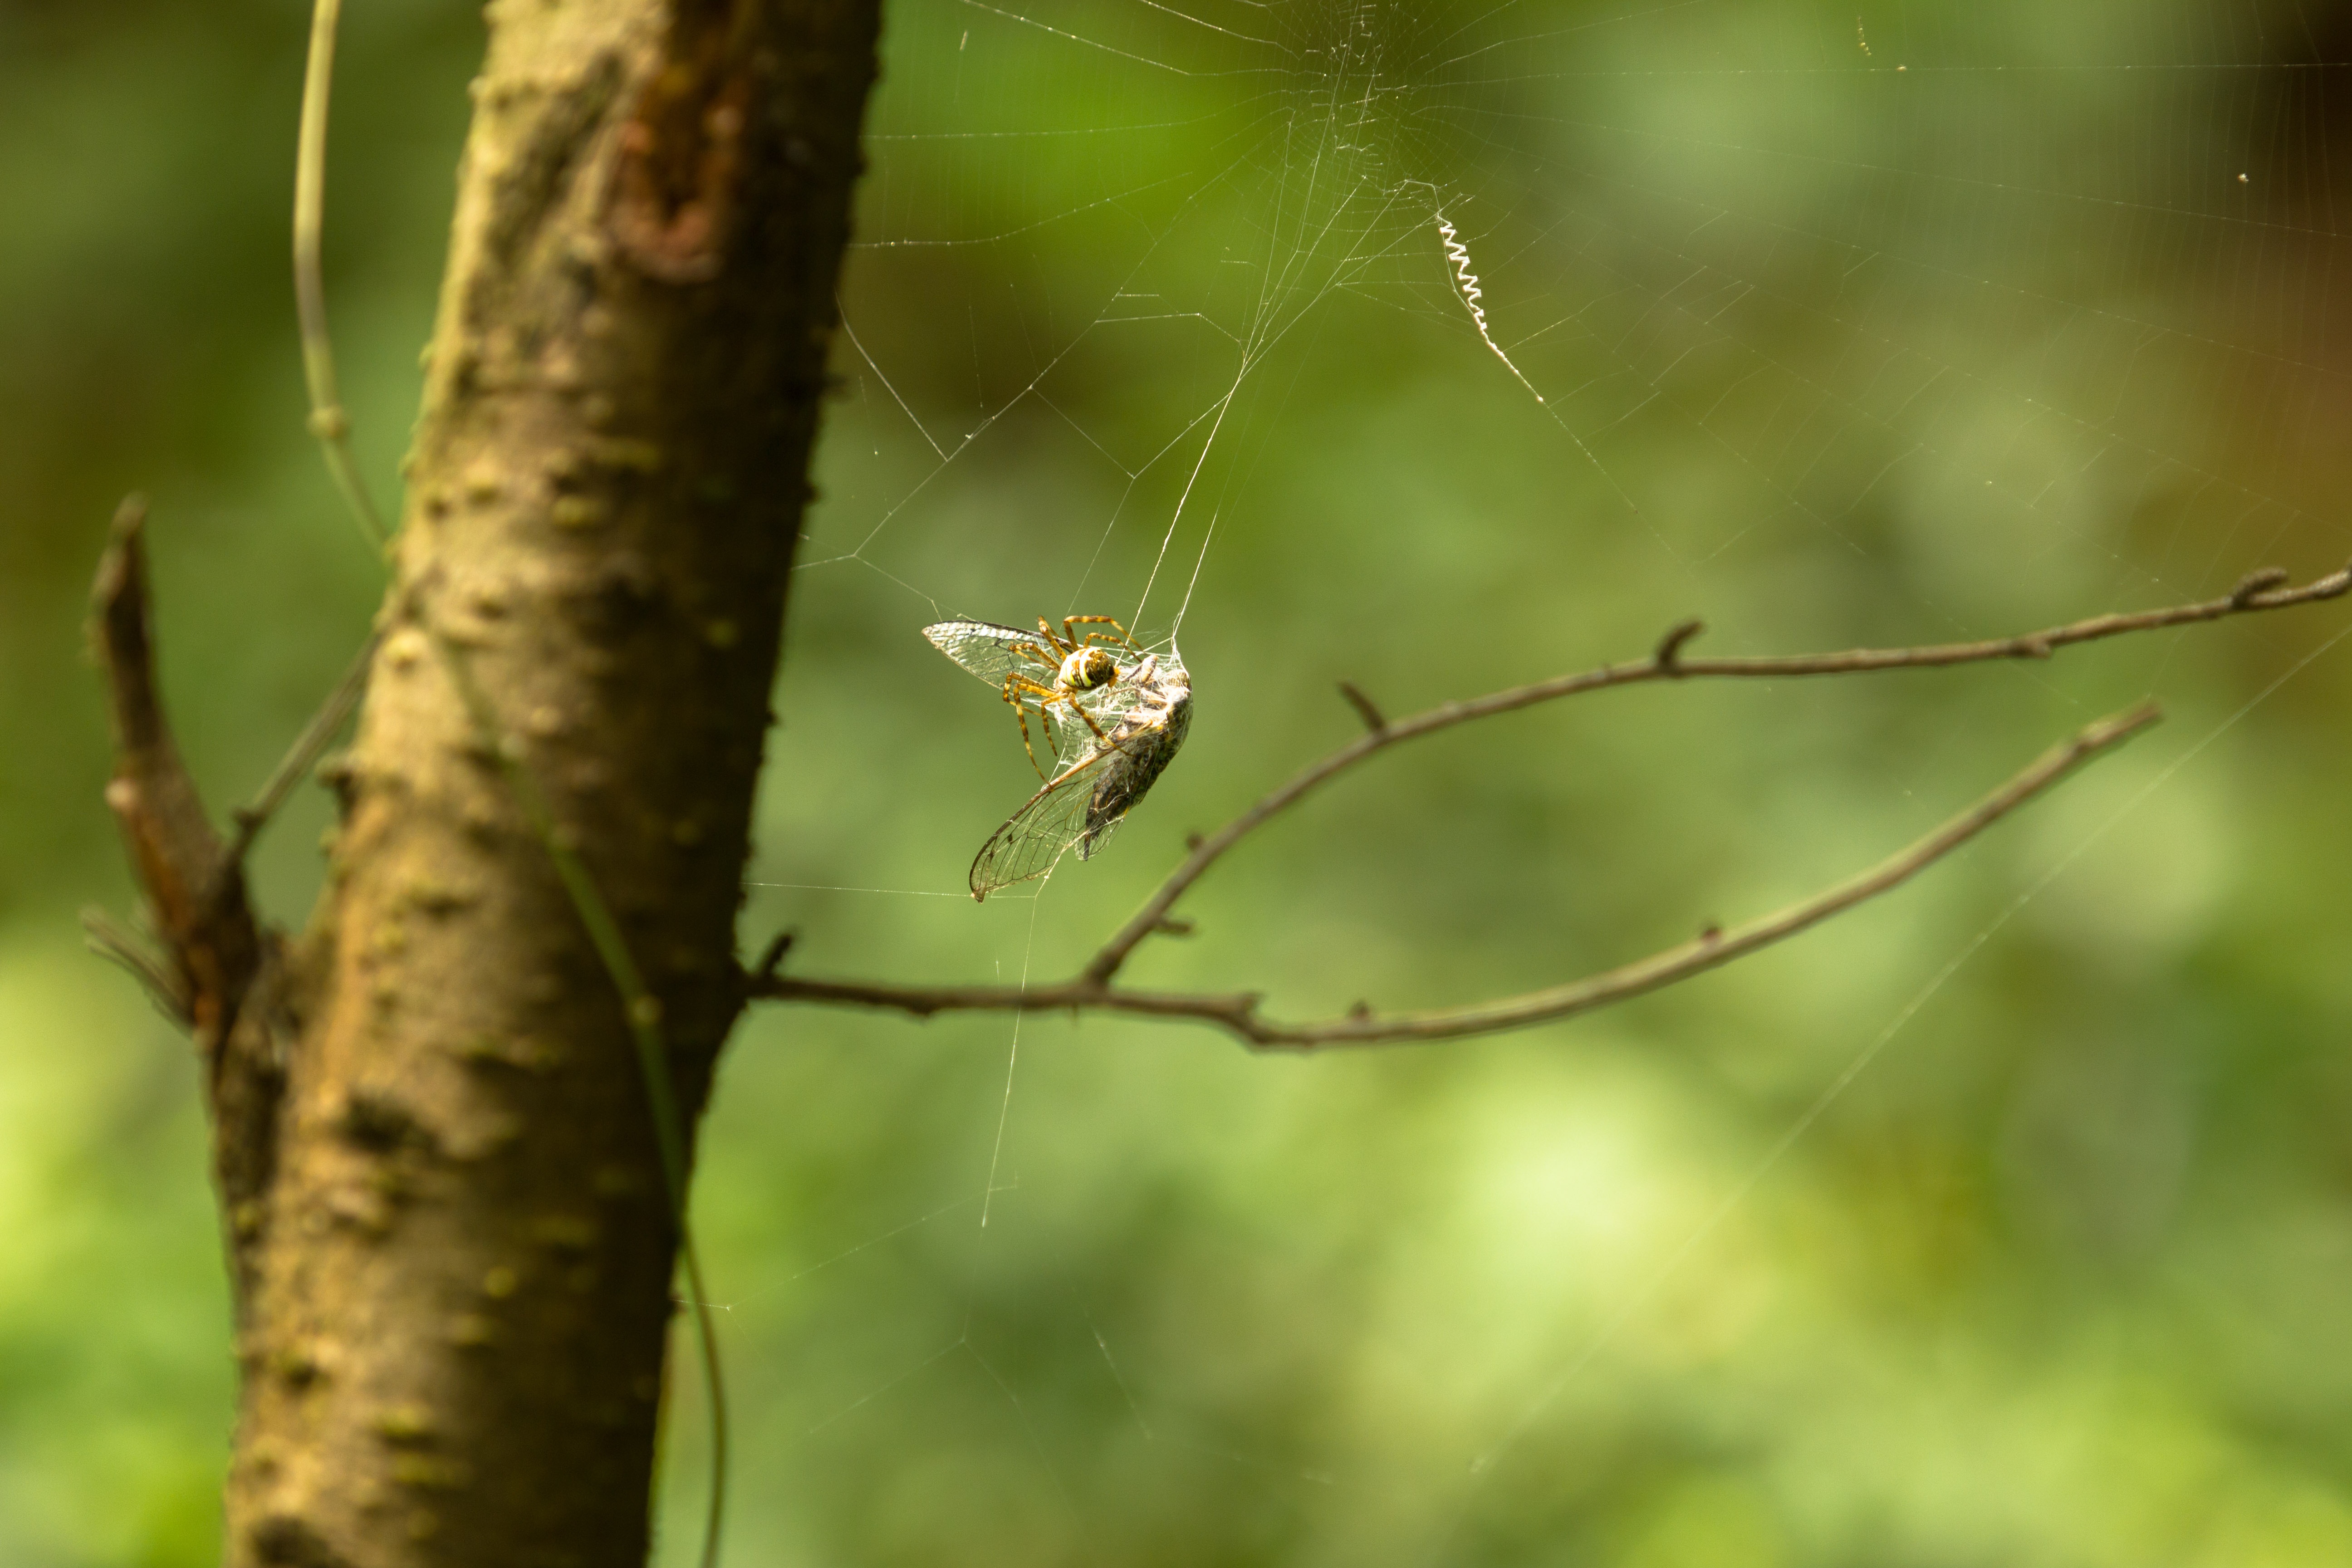
branch, wildlife, insect, fauna, invertebrate, close up, spider, net, catch, macro photography, cicada